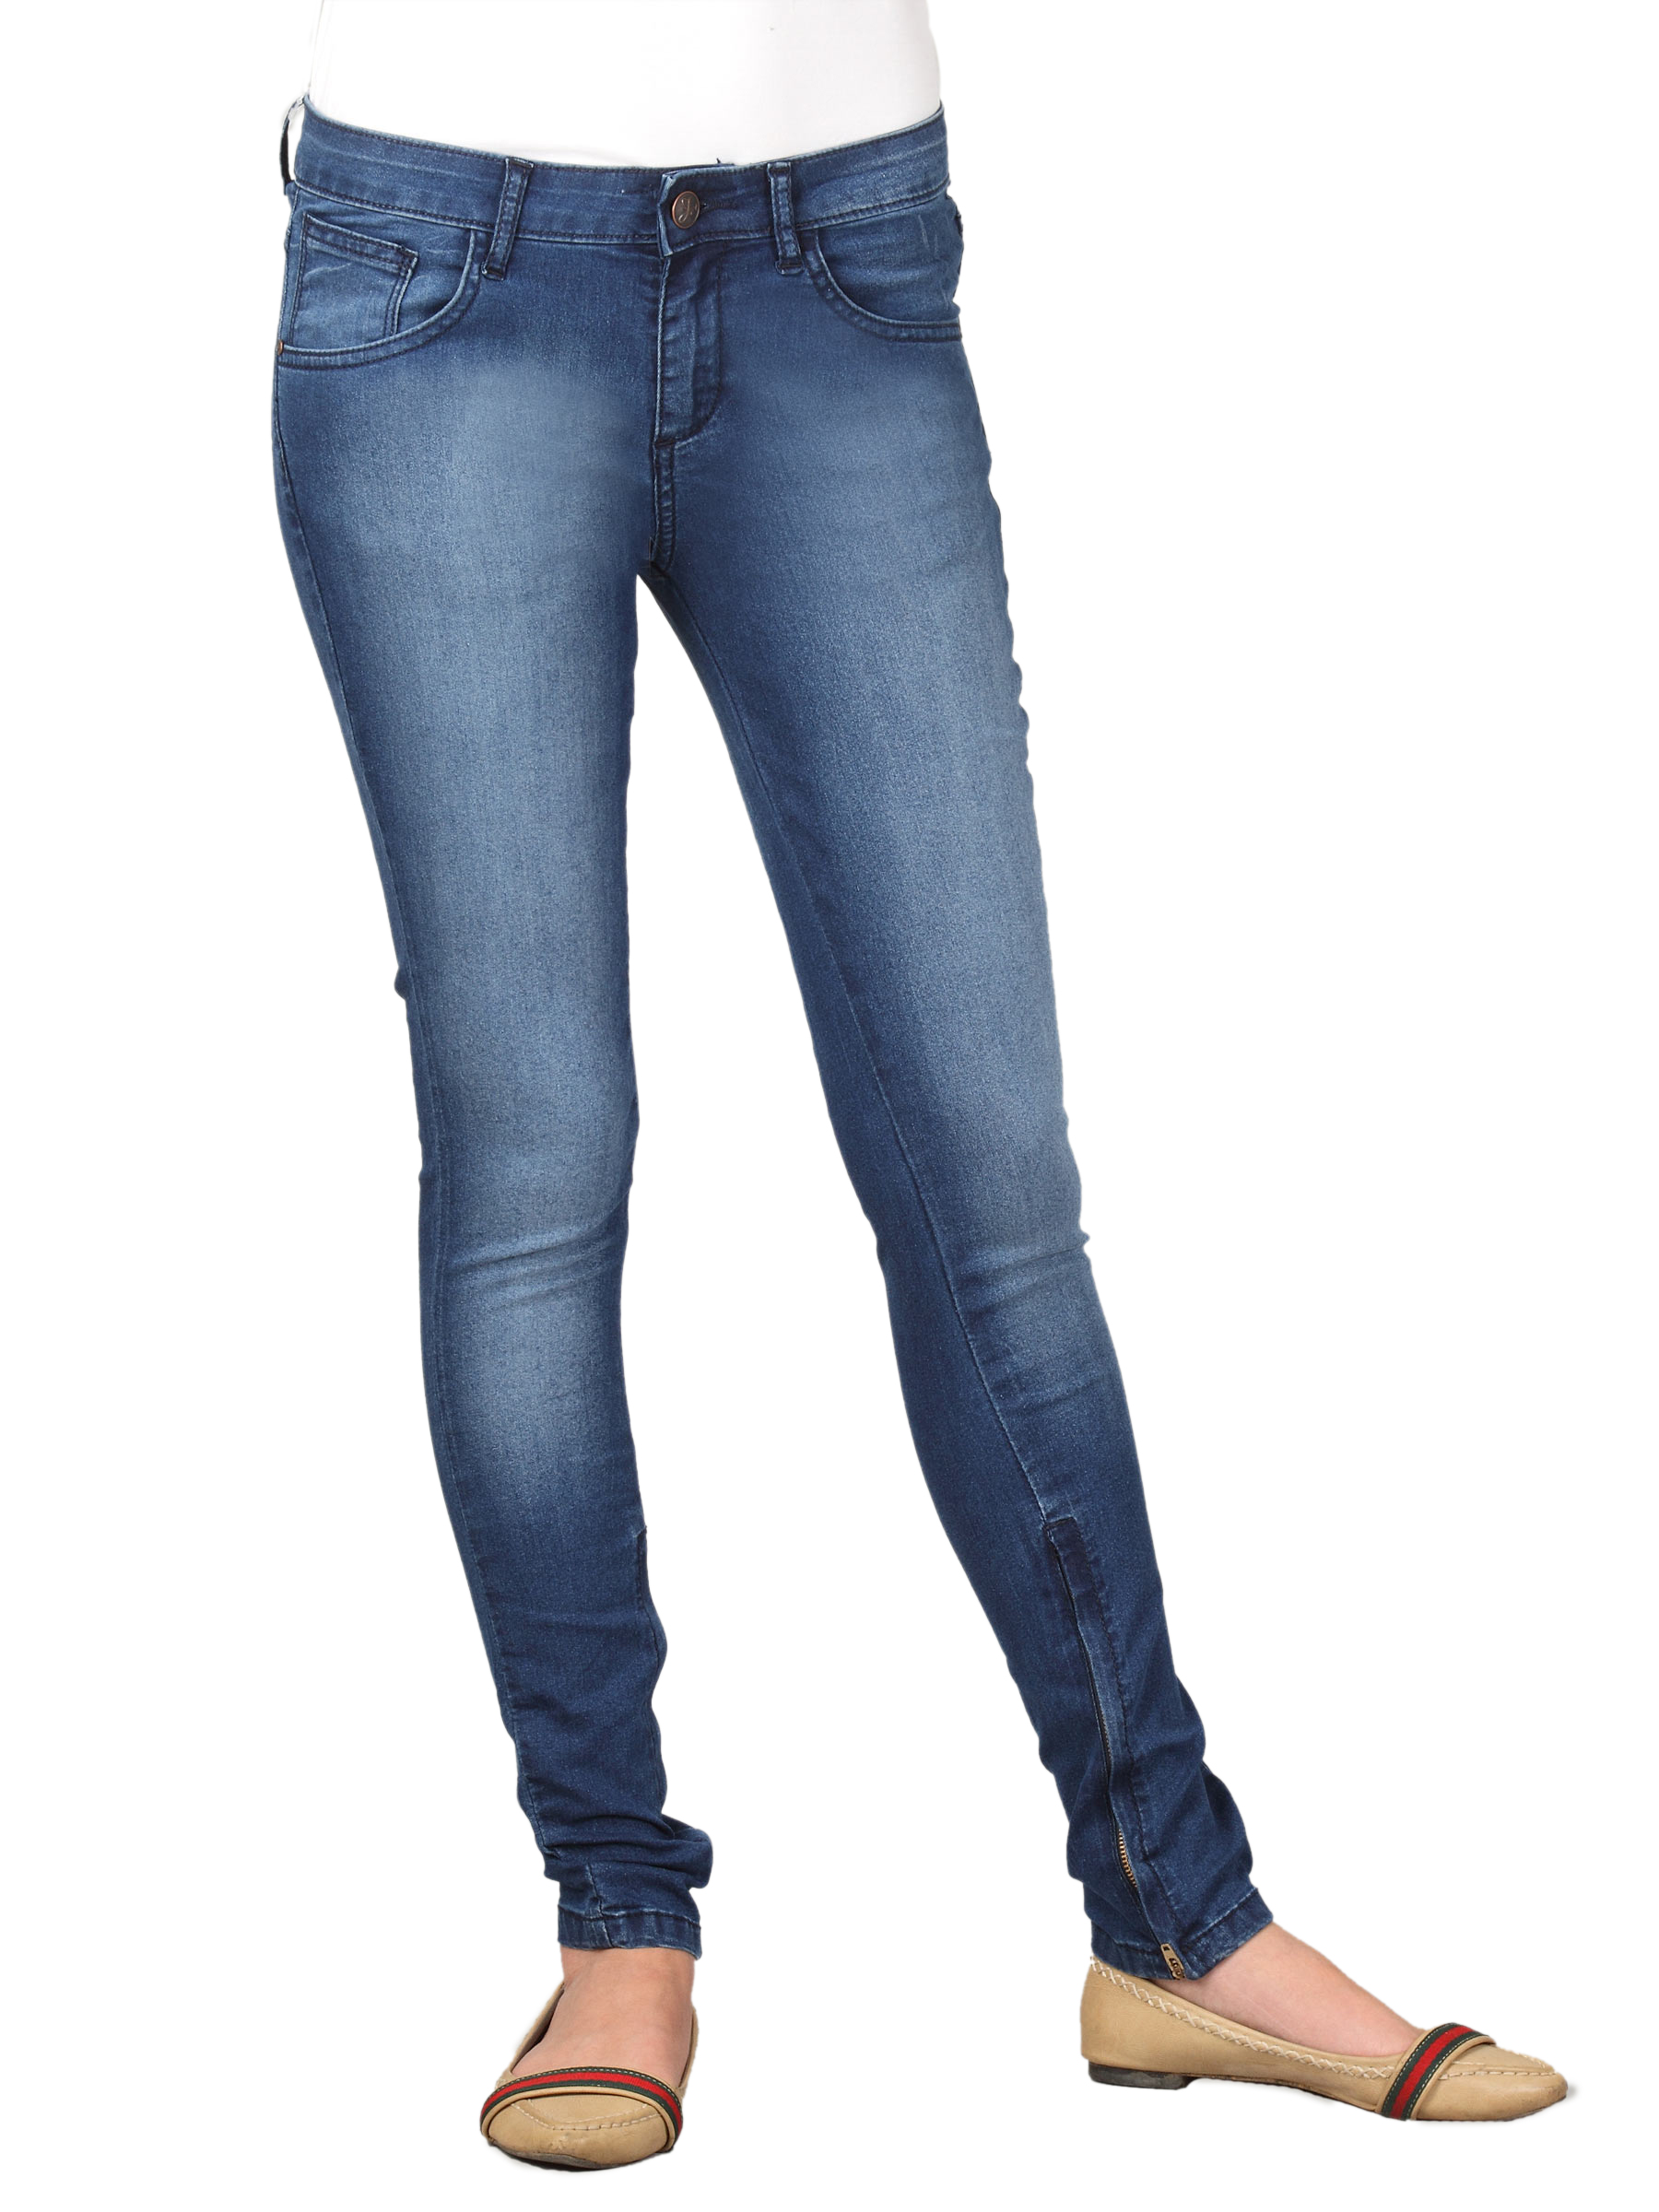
Jealous 21 Women Supper Skinny Zipped Medium Blue Jeans
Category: Apparel / Bottomwear / Jeans
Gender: Women
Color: Blue
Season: Fall 2011
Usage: Casual